Suzuki DR650

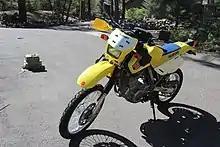
A 2000s model DR650SE with aftermarket tank bag

, after 27 years, the model is still in production and was the best selling over-500cc bike in New Zealand. The bike is often in the top five sellers of any capacity bikes in New Zealand. The DR650 is also a big seller in Canada and previously in Australia. The DR650 is no longer available in Australia due to the new safety regulations which came into effect on 1 November 2021.